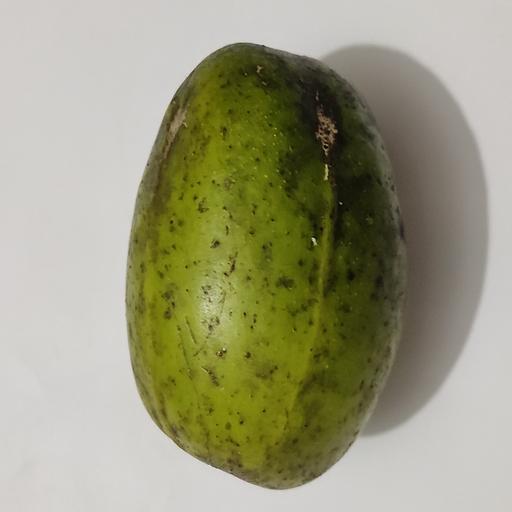
Crop type: Hog Plum